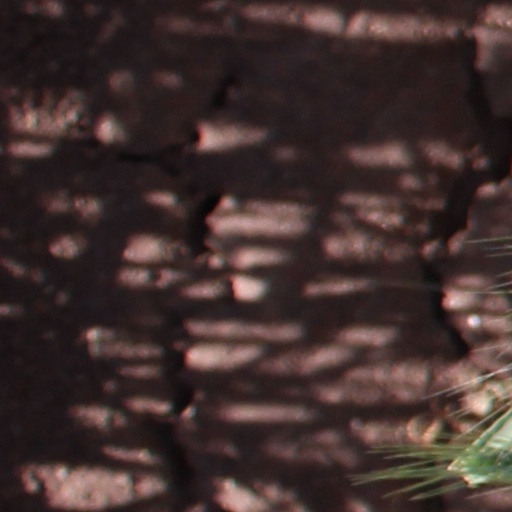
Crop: wheat